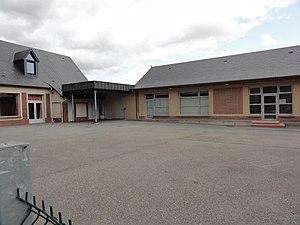
Boudeville (Seine-Mar.) salle polyvalente
Boudeville est une commune française située dans le département de la Seine-Maritime en région Normandie.